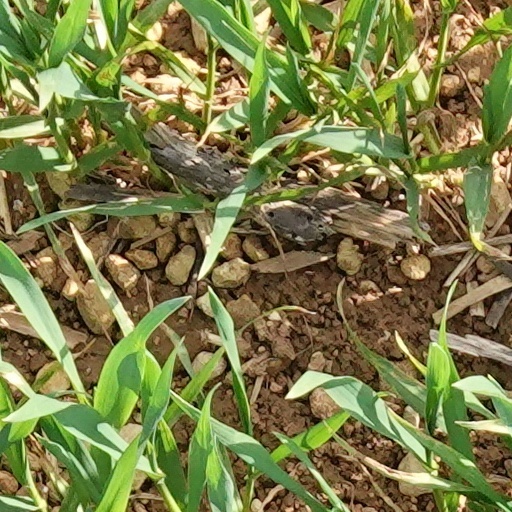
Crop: wheat